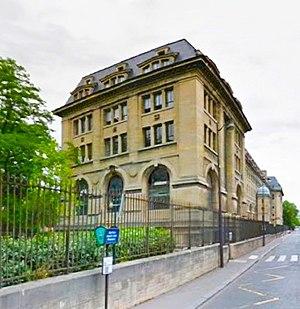
Galerie de Botanique du MNHN en 2013
La rue Buffon est une voie située dans le quartier du Jardin-des-Plantes du 5ᵉ arrondissement de Paris.
vers 372 av. J.-C.–vers 287 av. J.-C. : Théophraste définit la botanique comme une discipline à part entière, possédant ses propres méthode et vocabulaire.
Le Muséum national d'histoire naturelle est un établissement français d'enseignement, de recherche et de diffusion de la culture scientifique naturaliste. Fondé en 1793 en continuité du Jardin royal des plantes médicinales créé en 1626, c'est l'un des plus anciens établissements mondiaux de ce type. Il est doté du statut de grand établissement et placé sous la double tutelle administrative des ministères de l'Enseignement supérieur et de la Recherche et de l'Environnement. Son siège est le jardin des plantes de Paris mais il comporte d'autres sites, aussi bien à Paris qu'en différents lieux de France. Le Muséum dispose d'un personnel d'environ 2 200 membres dont 500 chercheurs. Depuis la réforme de 2014, il est dirigé par un président, assisté de directeurs-généraux délégués.